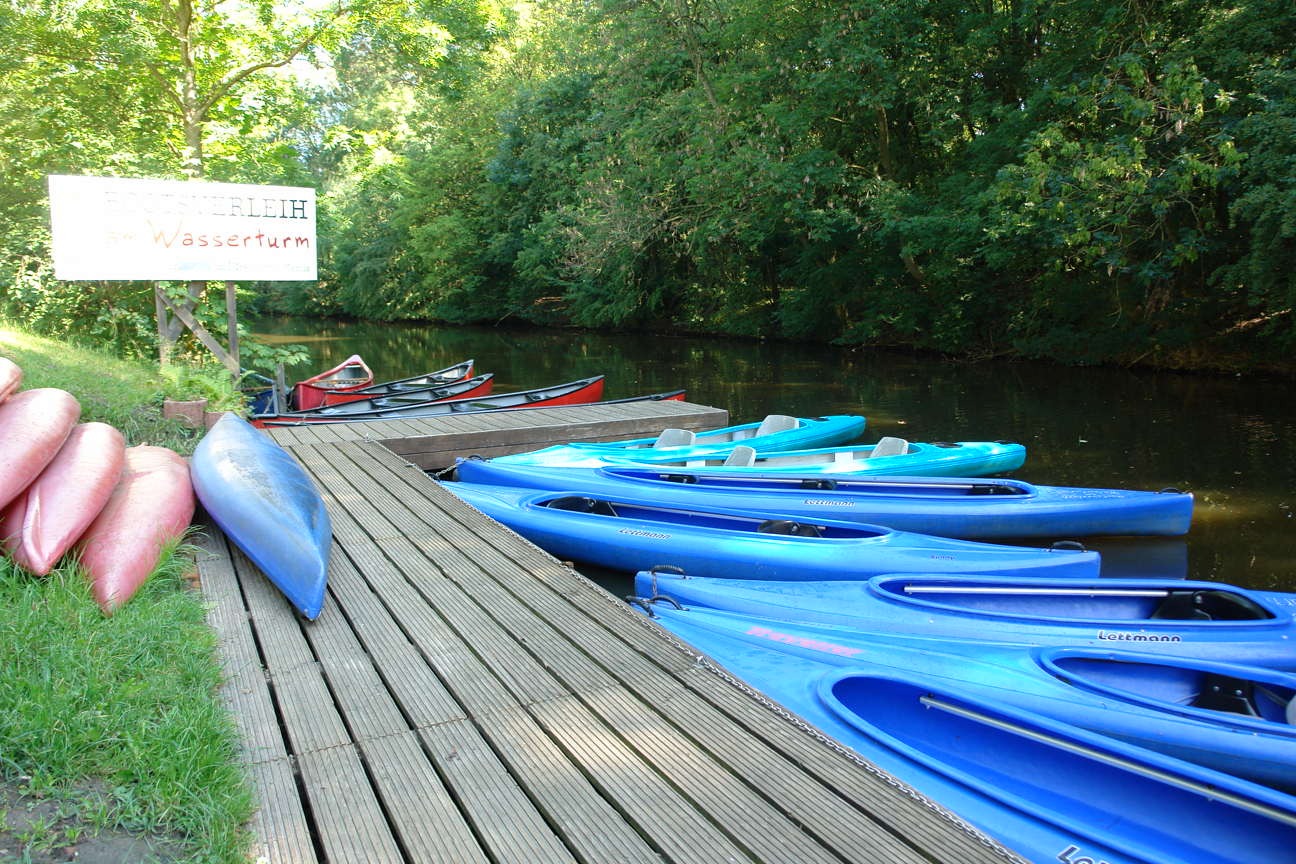
boat, canoe, boot, paddle, vehicle, kayak, sports equipment, boating, canoes, watercraft, ecosystem, emden, watercraft rowing